History of the Outer Hebrides

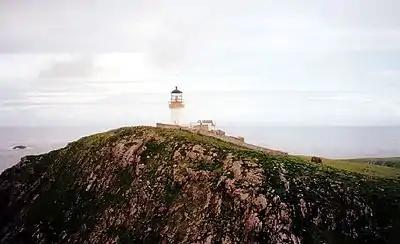
The lighthouse on Eilean Mòr. The Chapel of St Flannan can be seen on the slope to the right of the lighthouse.

As the name implies, Eilean Taighe, in the Flannan Isles, hosts a ruined stone shelter. Eilean Mòr is home to the lighthouse and a ruined chapel dedicated to St Flannan, which the lighthouse keepers refer to as the 'dog kennel' because of its very small size. These ruined bothies were collectively described by the Ancient Monuments Commission as The Bothies of the Clan McPhail or Bothain Chlann ‘ic Phaill. It is not entirely clear which St. Flannan the chapel honours. It is likely that he was either the 7th century Abbot of Killaloe in County Clare or alternatively the half brother of the 8th century St Ronan who gave his name to the nearby island of North Rona. There was also a certain Flann, son of an Abbot of Iona called Maol-duine who died in 890, and who may have loaned his name to these isolated isles.